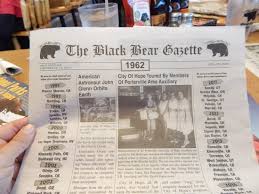
Label: paper